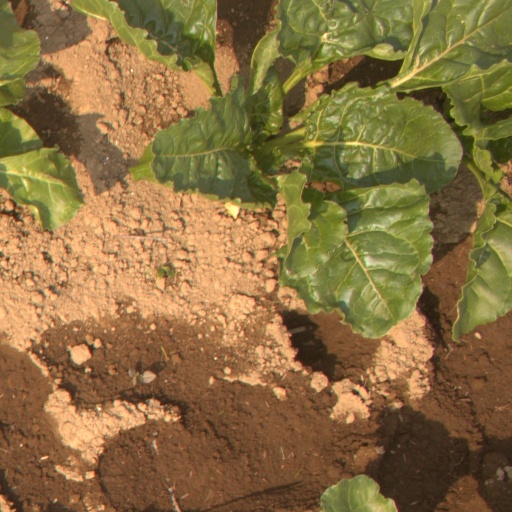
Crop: sugar beet